116th Street station (IND Eighth Avenue Line)

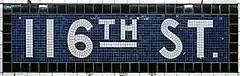
Mosaic name tablet

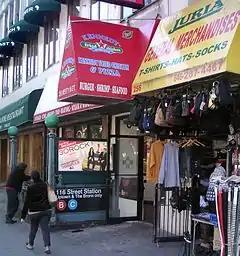
Street stair to uptown platform

This underground station has four tracks and two side platforms. The platforms have name tablets reading "116TH ST." in white sans-serif lettering on a midnight blue background and black border, but no trim line. Small direction and name signs reading "116" in white lettering on a black border run at regular intervals. There are blue I-beam columns that run along both platforms at regular intervals with every other one having the standard black station name plate in white lettering.